1986 Formula One World Championship

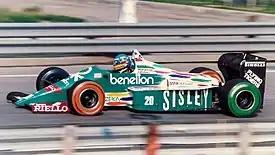
Benetton Formula made their entrance in F1.

Back in , Renault proved that turbocharged engines were the way to success and by the half-way point in the season, all teams had followed their example. The FIA saw that the power output from turbo engines had doubled in the past six years. The 1986 F1 cars in qualifying trim proved to be the most powerful Grand Prix cars in history. Manufacturers mentioned numbers above , powering cars that weighed just giving a staggering power-to-weight ratio of 2,500 hp/ton. This power output was only seen in qualifying trim, since the specially prepared engines, tyres and gearboxes could only hold on for two to four laps under this immense force before destroying themselves, and in race trim, with the engines limited in power to conserve them to run a 190-mile (306 km) race distance, the cars were not much slower.